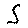
Label: 5